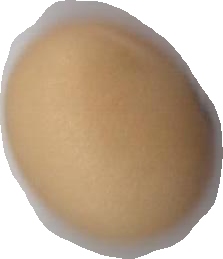
Variety: Anjasmoro